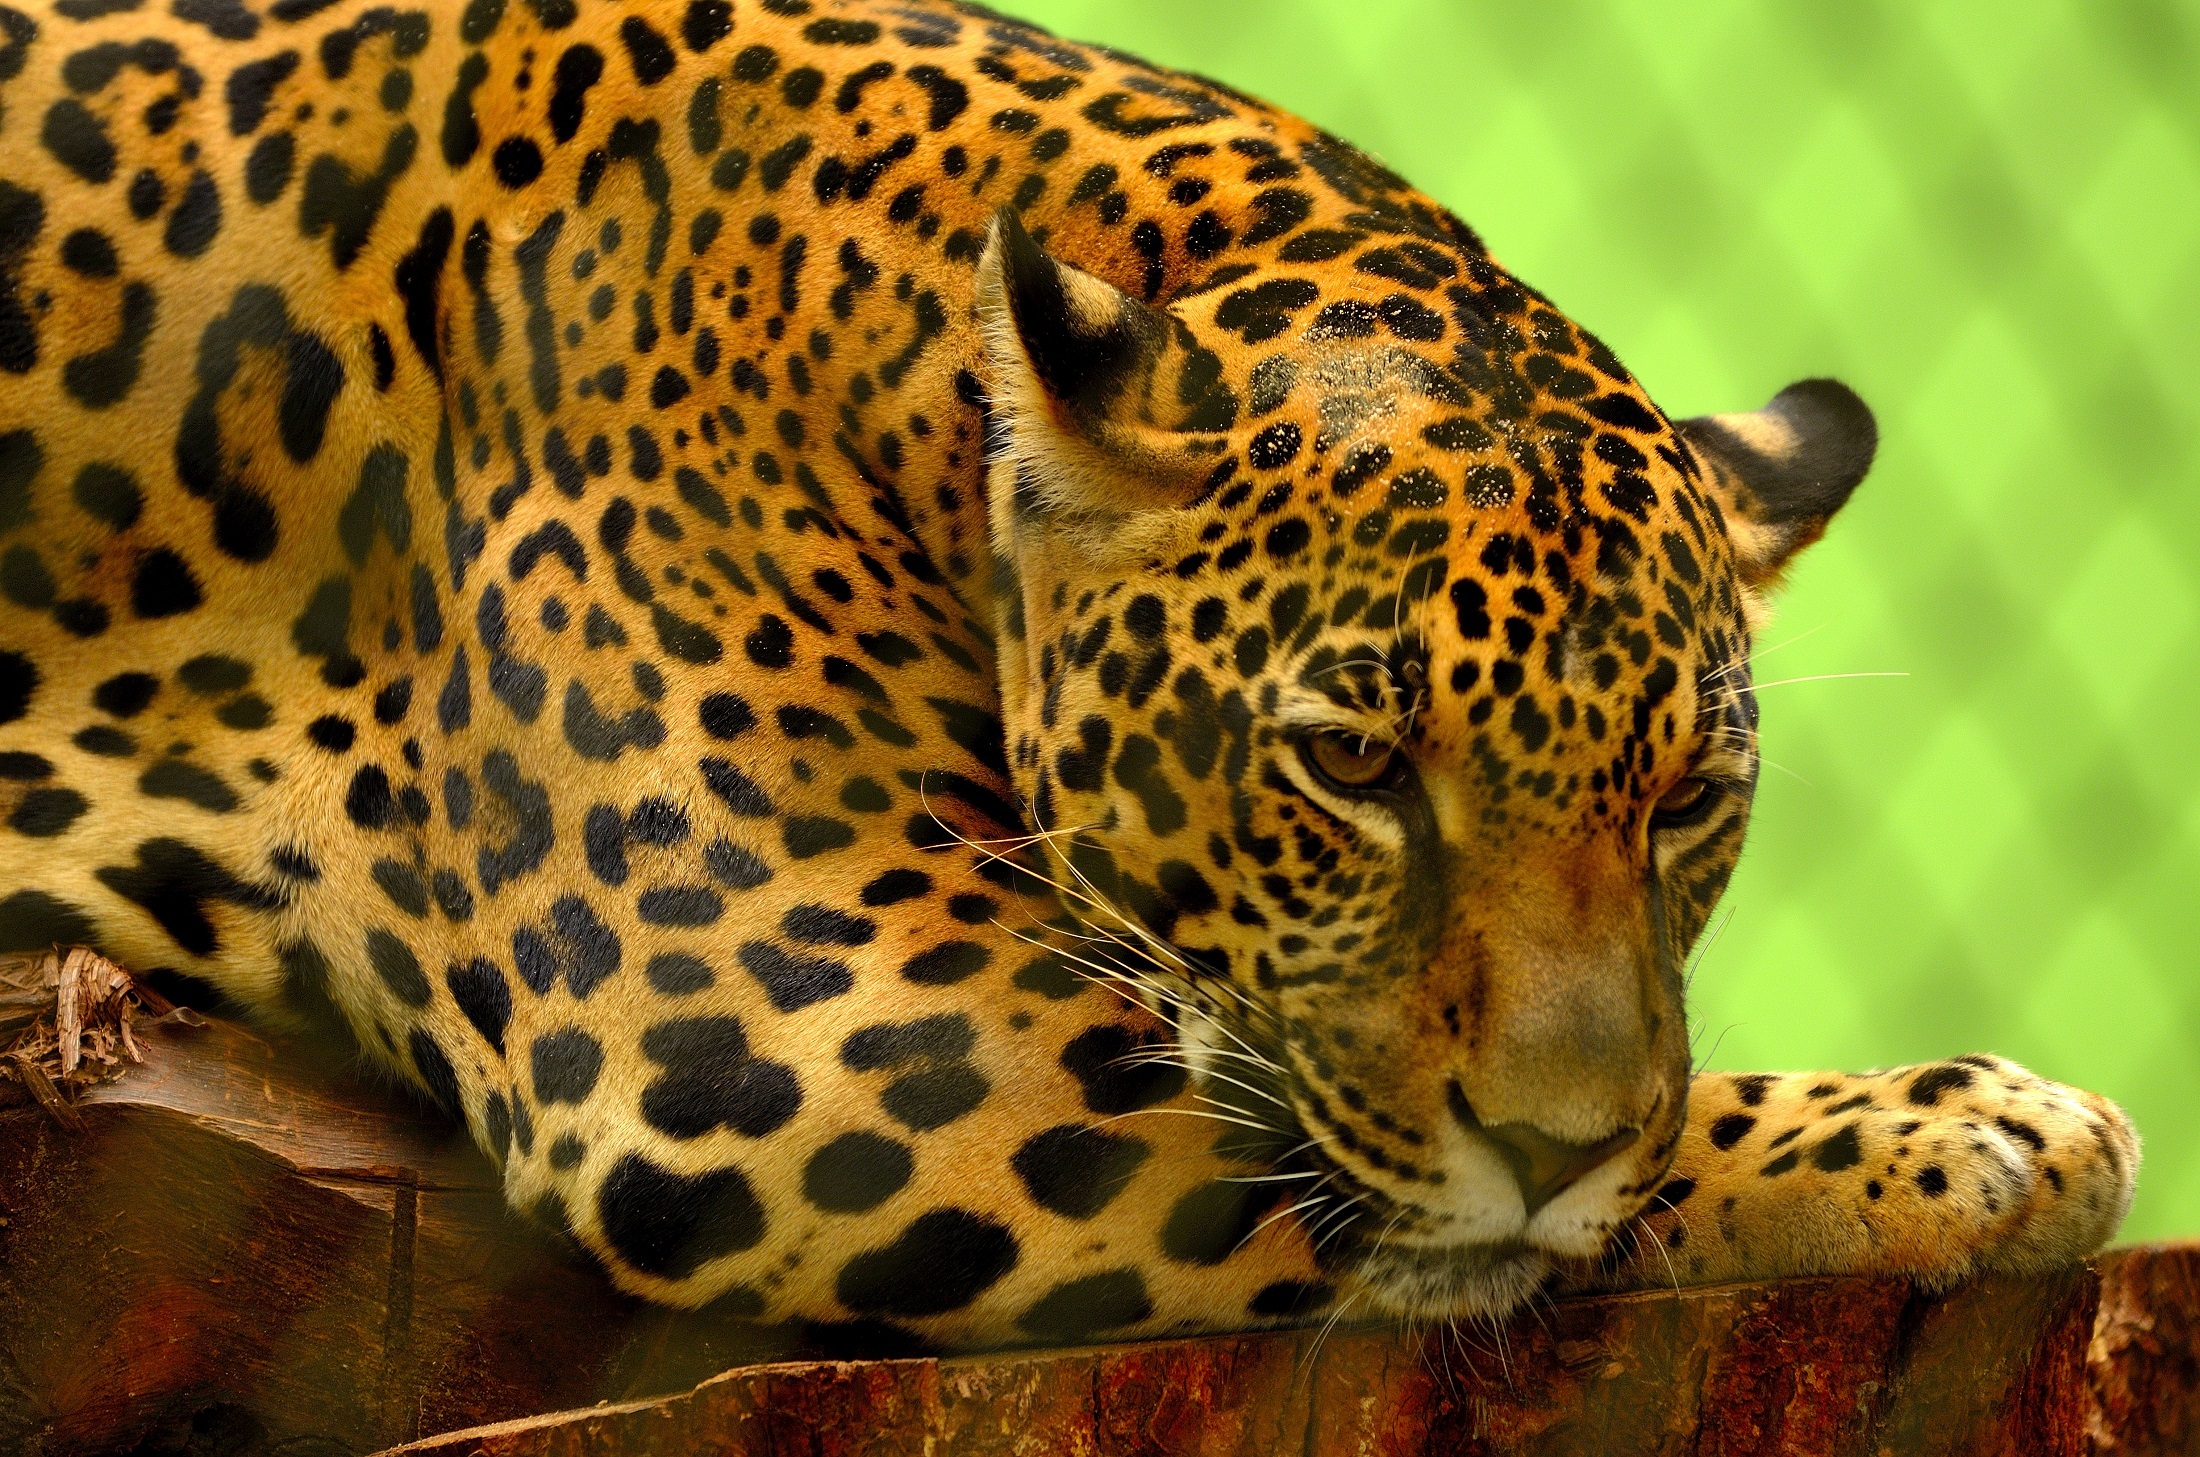
nature, looking, wildlife, fur, portrait, feline, mammal, predator, fauna, leopard, big cat, spotted, vertebrate, jaguar, resting, carnivore, hunter, panthera onca, big cats, cat like mammal